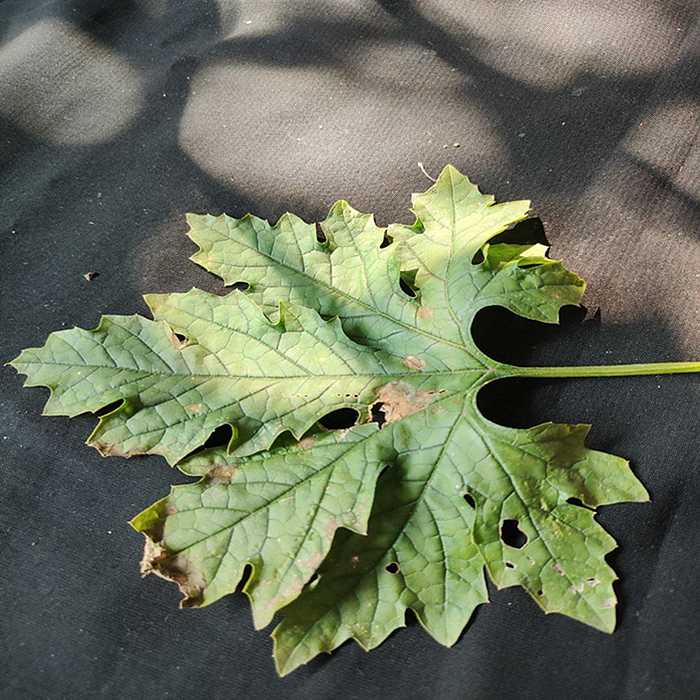
Plant: Bitter Gourd
Label: Downey mildew